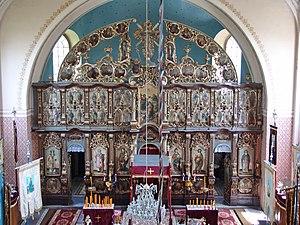
Cet article recense les monuments culturels du district du Banat central en Serbie, dans la province autonome de Voïvodine.
Dimitrije Popović est un peintre serbe appartenant au mouvement baroque. Il a essentiellement travaillé en Voïvodine et en Slavonie. On lui doit de nombreuses œuvres réalisées pour les églises de ces régions.
Ečka est une localité de Serbie située dans la province autonome de Voïvodine et sur le territoire de la Ville de Zrenjanin, district du Banat central. Au recensement de 2011, elle comptait 3 997 habitants.
L'église du Saint-Esprit d'Ečka est une église orthodoxe roumaine située à Ečka, dans la province autonome de Voïvodine, sur le territoire de la Ville de Zrenjanin et dans le district du Banat central en Serbie. Elle est inscrite sur la liste des monuments culturels de grande importance de la République de Serbie.